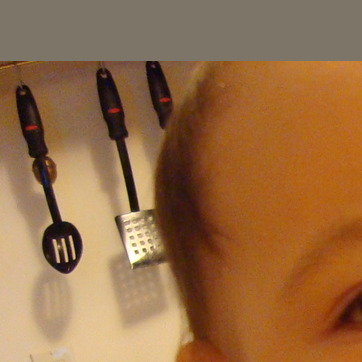
Material: hair